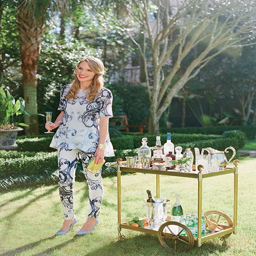
happy hour in the garden .